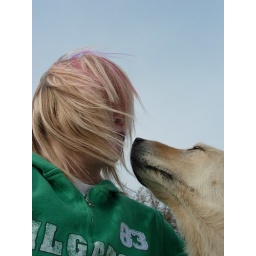
Yes, I had dish water blonde and pink hair back in the day!